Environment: real
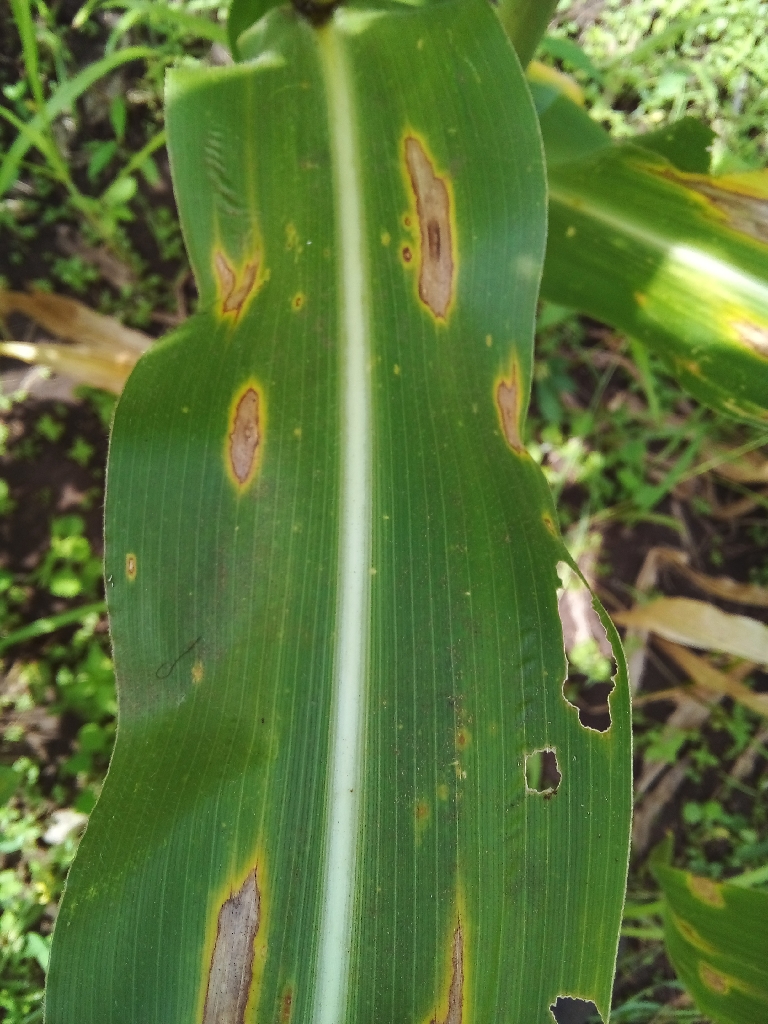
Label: northern_corn_leaf_blight